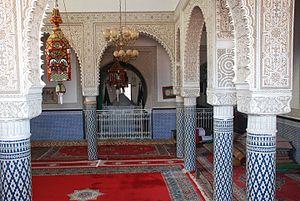
"Sidi Abdellah ben Ahmed Khalid ben Hassoun est, avec Sidi Ben Acher al-Andaloussi, Sidi Ahmed Hajji et Sidi Ahmed Turki, l'un des principaux saints de Salé. Il est le ""Saint Patron"" de la ville.